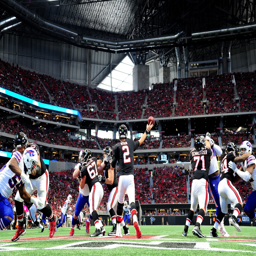
a game earlier this month .